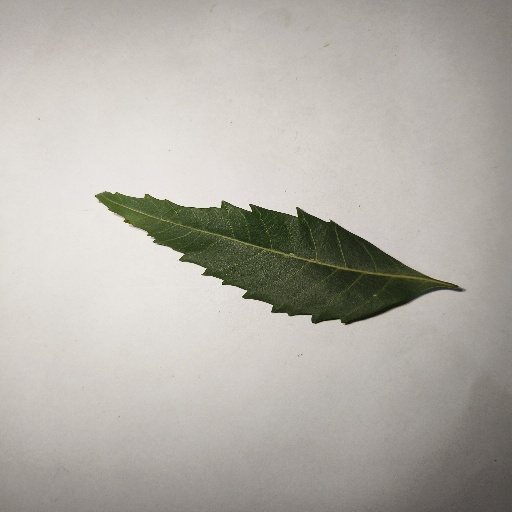
Species: Neem
Leaf condition: Healthy Leaf